Diving mask

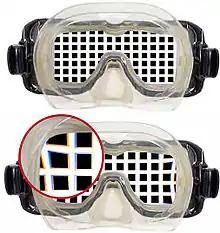
Views through a flat mask, above and below water

Light rays bend when they travel from one medium to another; the amount of bending is determined by the refractive indices of the two media. If one medium has a particular curved shape, it functions as a lens. The cornea, humours, and crystalline lens of the eye together form a lens system that focuses images on the retina. Our eyes are adapted for viewing in air. Water, however, has approximately the same refractive index as the cornea (both about 1.33), so immersion effectively eliminates the cornea's focusing properties. When our eyes are in water, instead of focusing images on the retina, they now focus them far behind the retina, resulting in an extremely blurred image from hypermetropia.